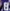
Number: 8